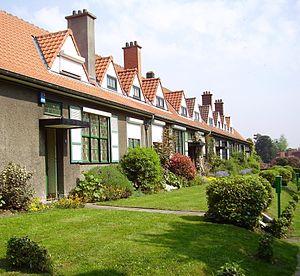
Cité-jardin Le Logis, Watermael-Boitsfort (Bruxelles)
La paternité de la cité-jardin est attribuée à l’urbaniste anglais Ebenezer Howard qui publie en 1898 un ouvrage qui expose sa vision d’une nouvelle urbanisation.
Cet article recense le patrimoine immobilier protégé à Watermael-Boitsfort. Le patrimoine immobilier protégé fait partie du patrimoine culturel en Belgique.